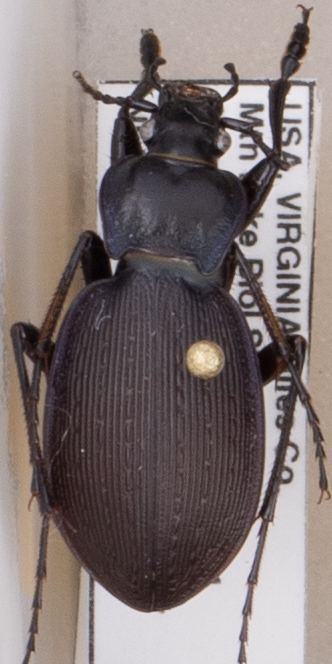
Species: Carabus goryi
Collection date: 2018-08-28
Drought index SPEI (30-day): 1.69
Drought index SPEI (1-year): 0.8
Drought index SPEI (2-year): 0.8